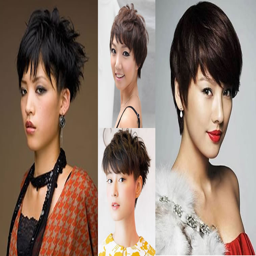
let 's know some fact about short hair